Payments UK

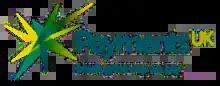
Payments UK logo

Payments UK was a trade association representing financial institutions, technology firms, and payment processing companies in the United Kingdom.